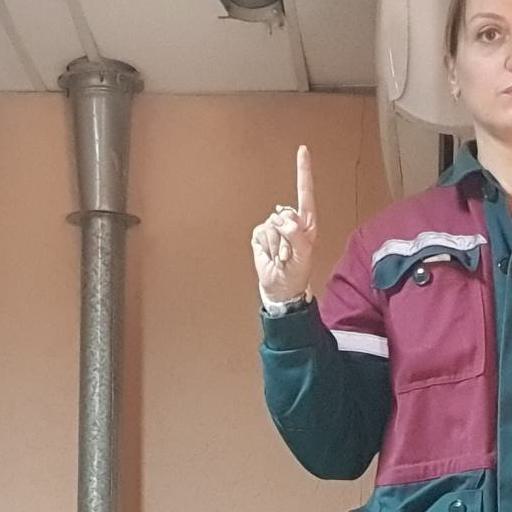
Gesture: one